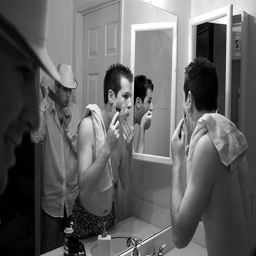
A man shaving his face with a razor.
Several photos have been photo shopped in to the same photo.
A man shaving his face with another man hiding behind him.
A man shaves his face in front of the mirror.
A young man with short, spiked-up hair and a towel over his shoulder shaves as a man behind him in a white hat adjusts a tie.